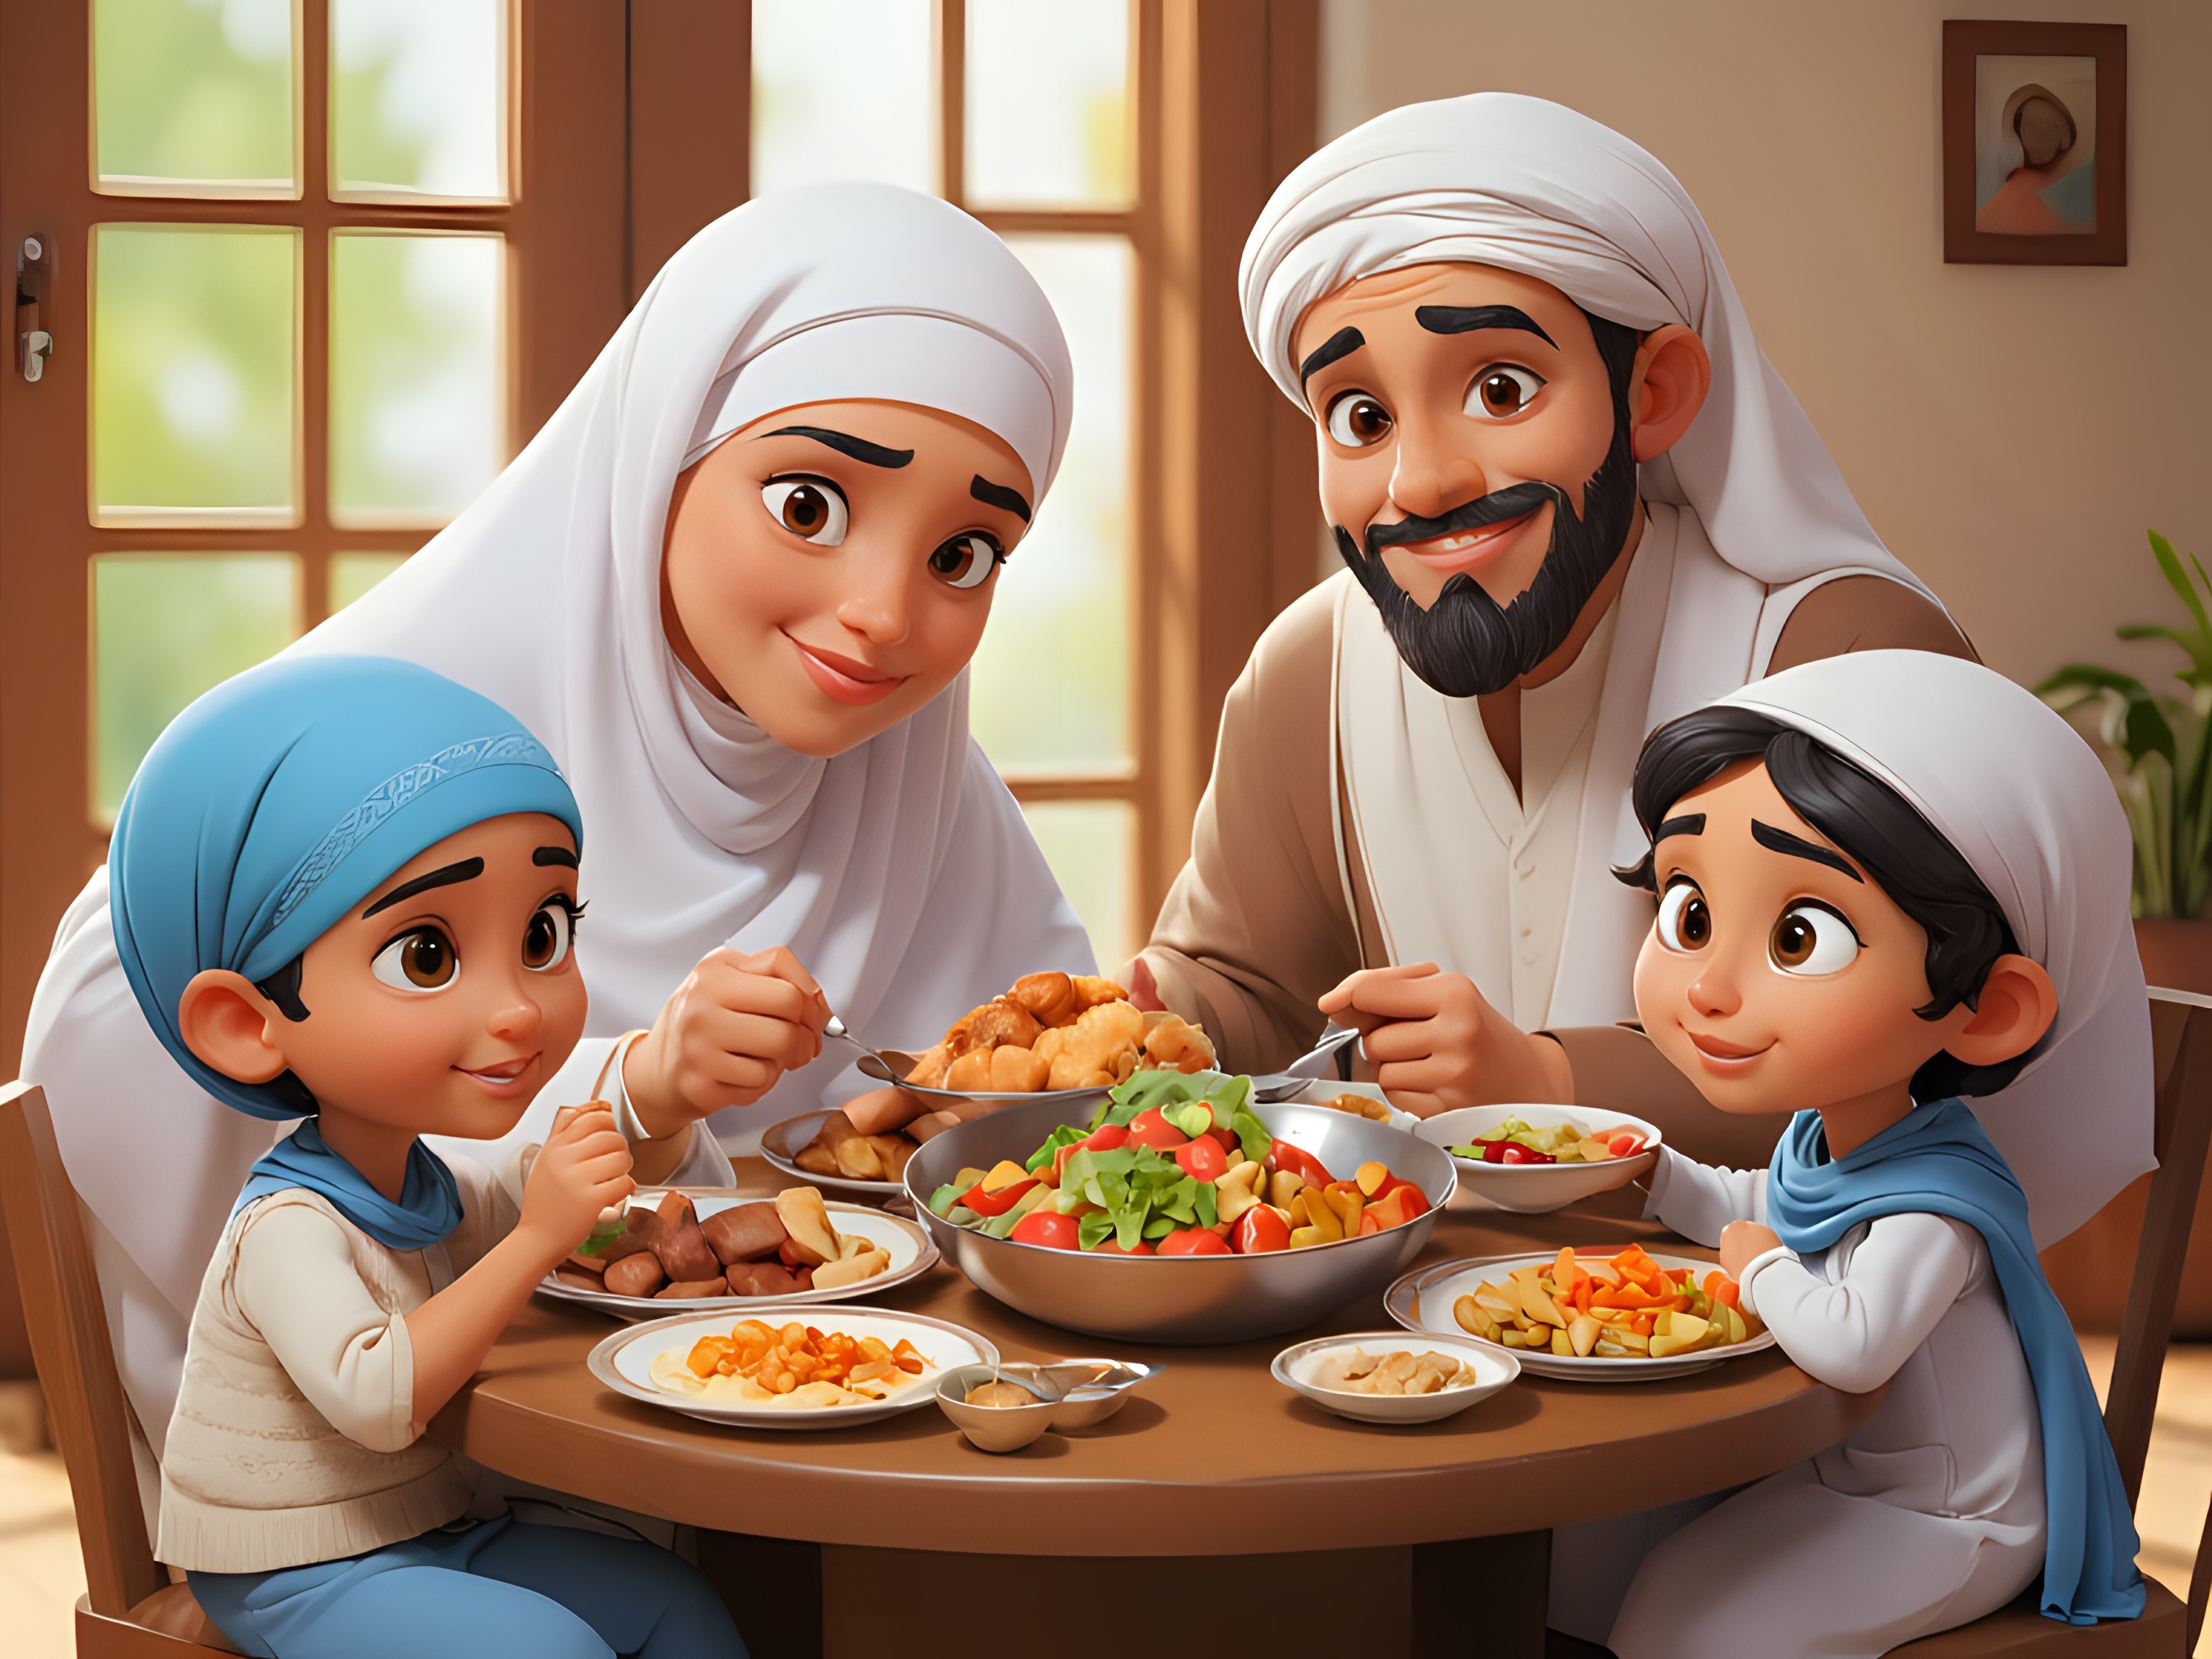
cartoon, arab, family, love, mother, father, child, people, together, parent, children, parenthood, childhood, mom, dad, islam, muslim, culture, headscarf, hijab, food, smile, tableware, table, sharing, plate, recipe, cuisine, Food craving, dish, chef, junk food, cooking, happy, houseplant, cook, Food group, eating, finger food, event, comfort food, beard, picture frame, culinary art, ingredient, breakfast, conversation, leisure, vegetable, meal, supper, fun, side dish, la carte food, room, fictional character, brunch, baking, animation, lunch, bowl, snack, christmas eve, fast food, christmas, vegetarian food, moustache